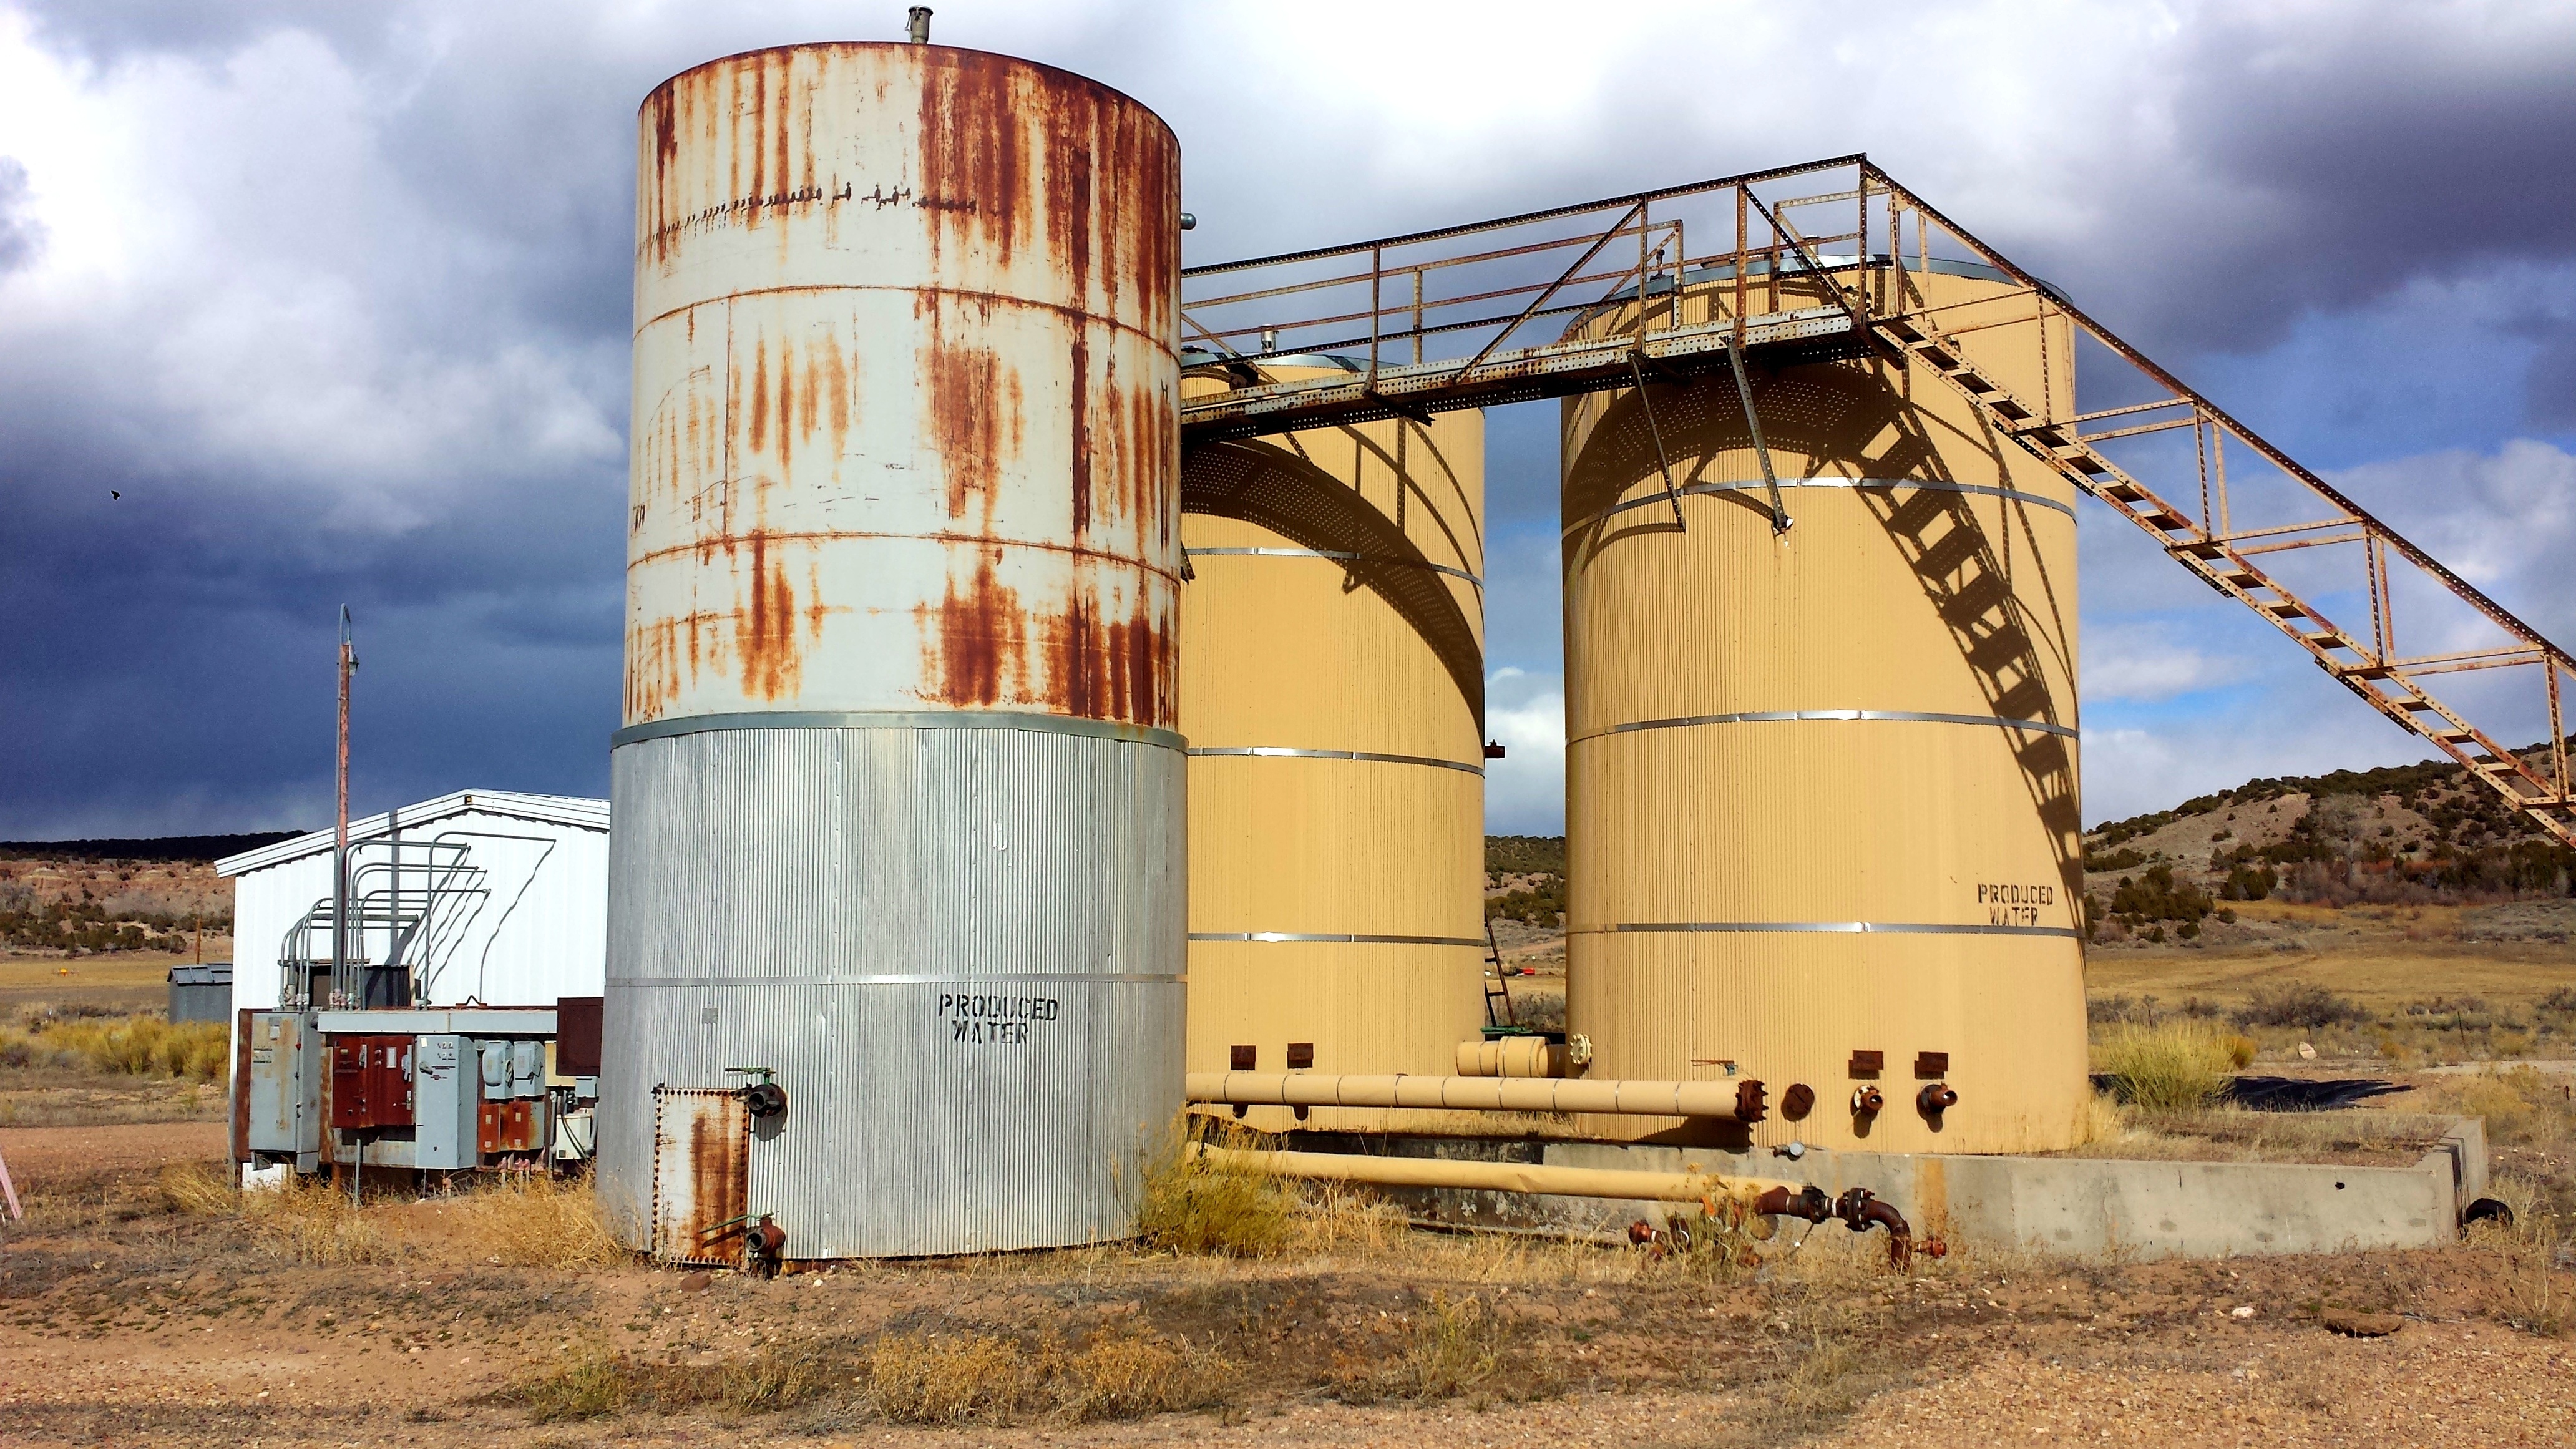
building, construction, industry, material, outdoors, silo, gas, refinery, fuel, oil rig, storage tank